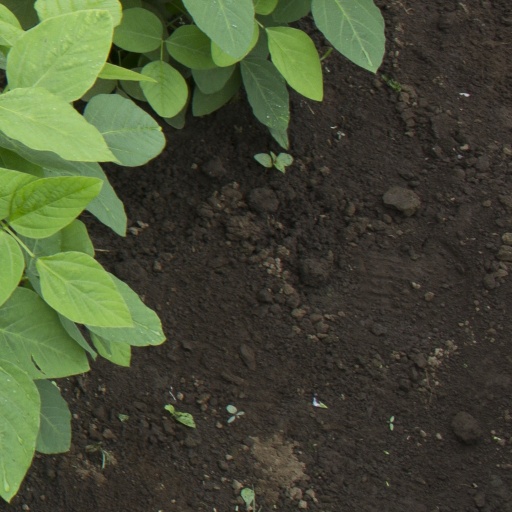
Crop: soybean